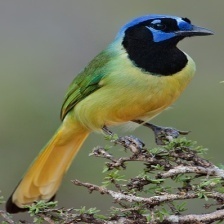
Species: GREEN JAY
Scientific name: CYANOCORAX YNCAS
ImageNet parent category: jay